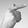
ASL letter: G